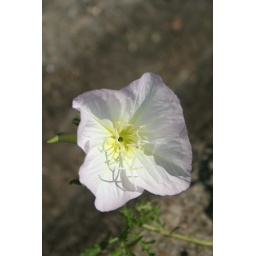
Wild flower growing in the gutter down the street from my house.